1945 in the Philippines

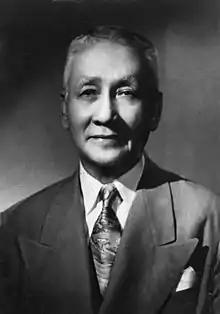
President Sergio Osmeña

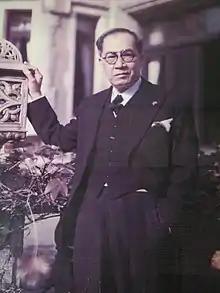
President Jose P. Laurel

As per Act No. 2711 section 29, issued on March 10, 1917, any legal holiday of fixed date falls on Sunday, the next succeeding day shall be observed as legal holiday. Sundays are also considered legal religious holidays. Bonifacio Day was added through Philippine Legislature Act No. 2946. It was signed by then-Governor General Francis Burton Harrison in 1921. On October 28, 1931, the Act No. 3827 was approved declaring the last Sunday of August as National Heroes Day.